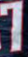
Number: 7